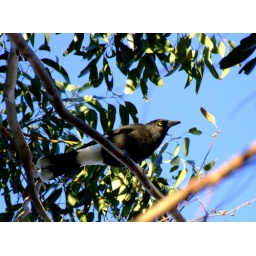
The bird playing &amp;quot;cat and mouse&amp;quot; games in a tree with the cat ! The look of defiance !